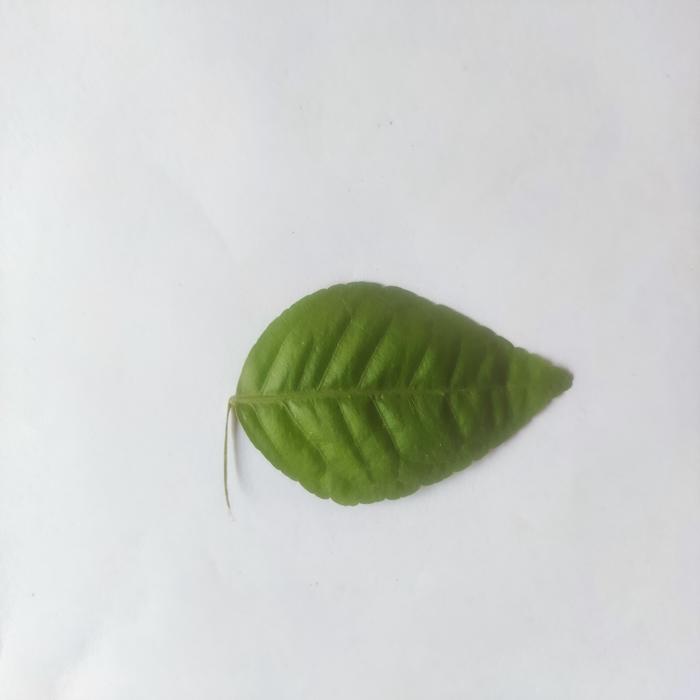
Crop: Aegle Marmelos
Leaf condition: Healthy_Leaf